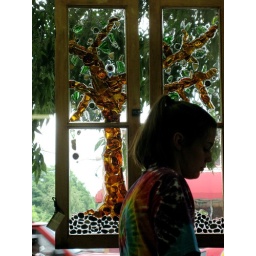
hillary working at the bakery, framed by michelle's gorgeous brown bottle glass and stone tree window piece.